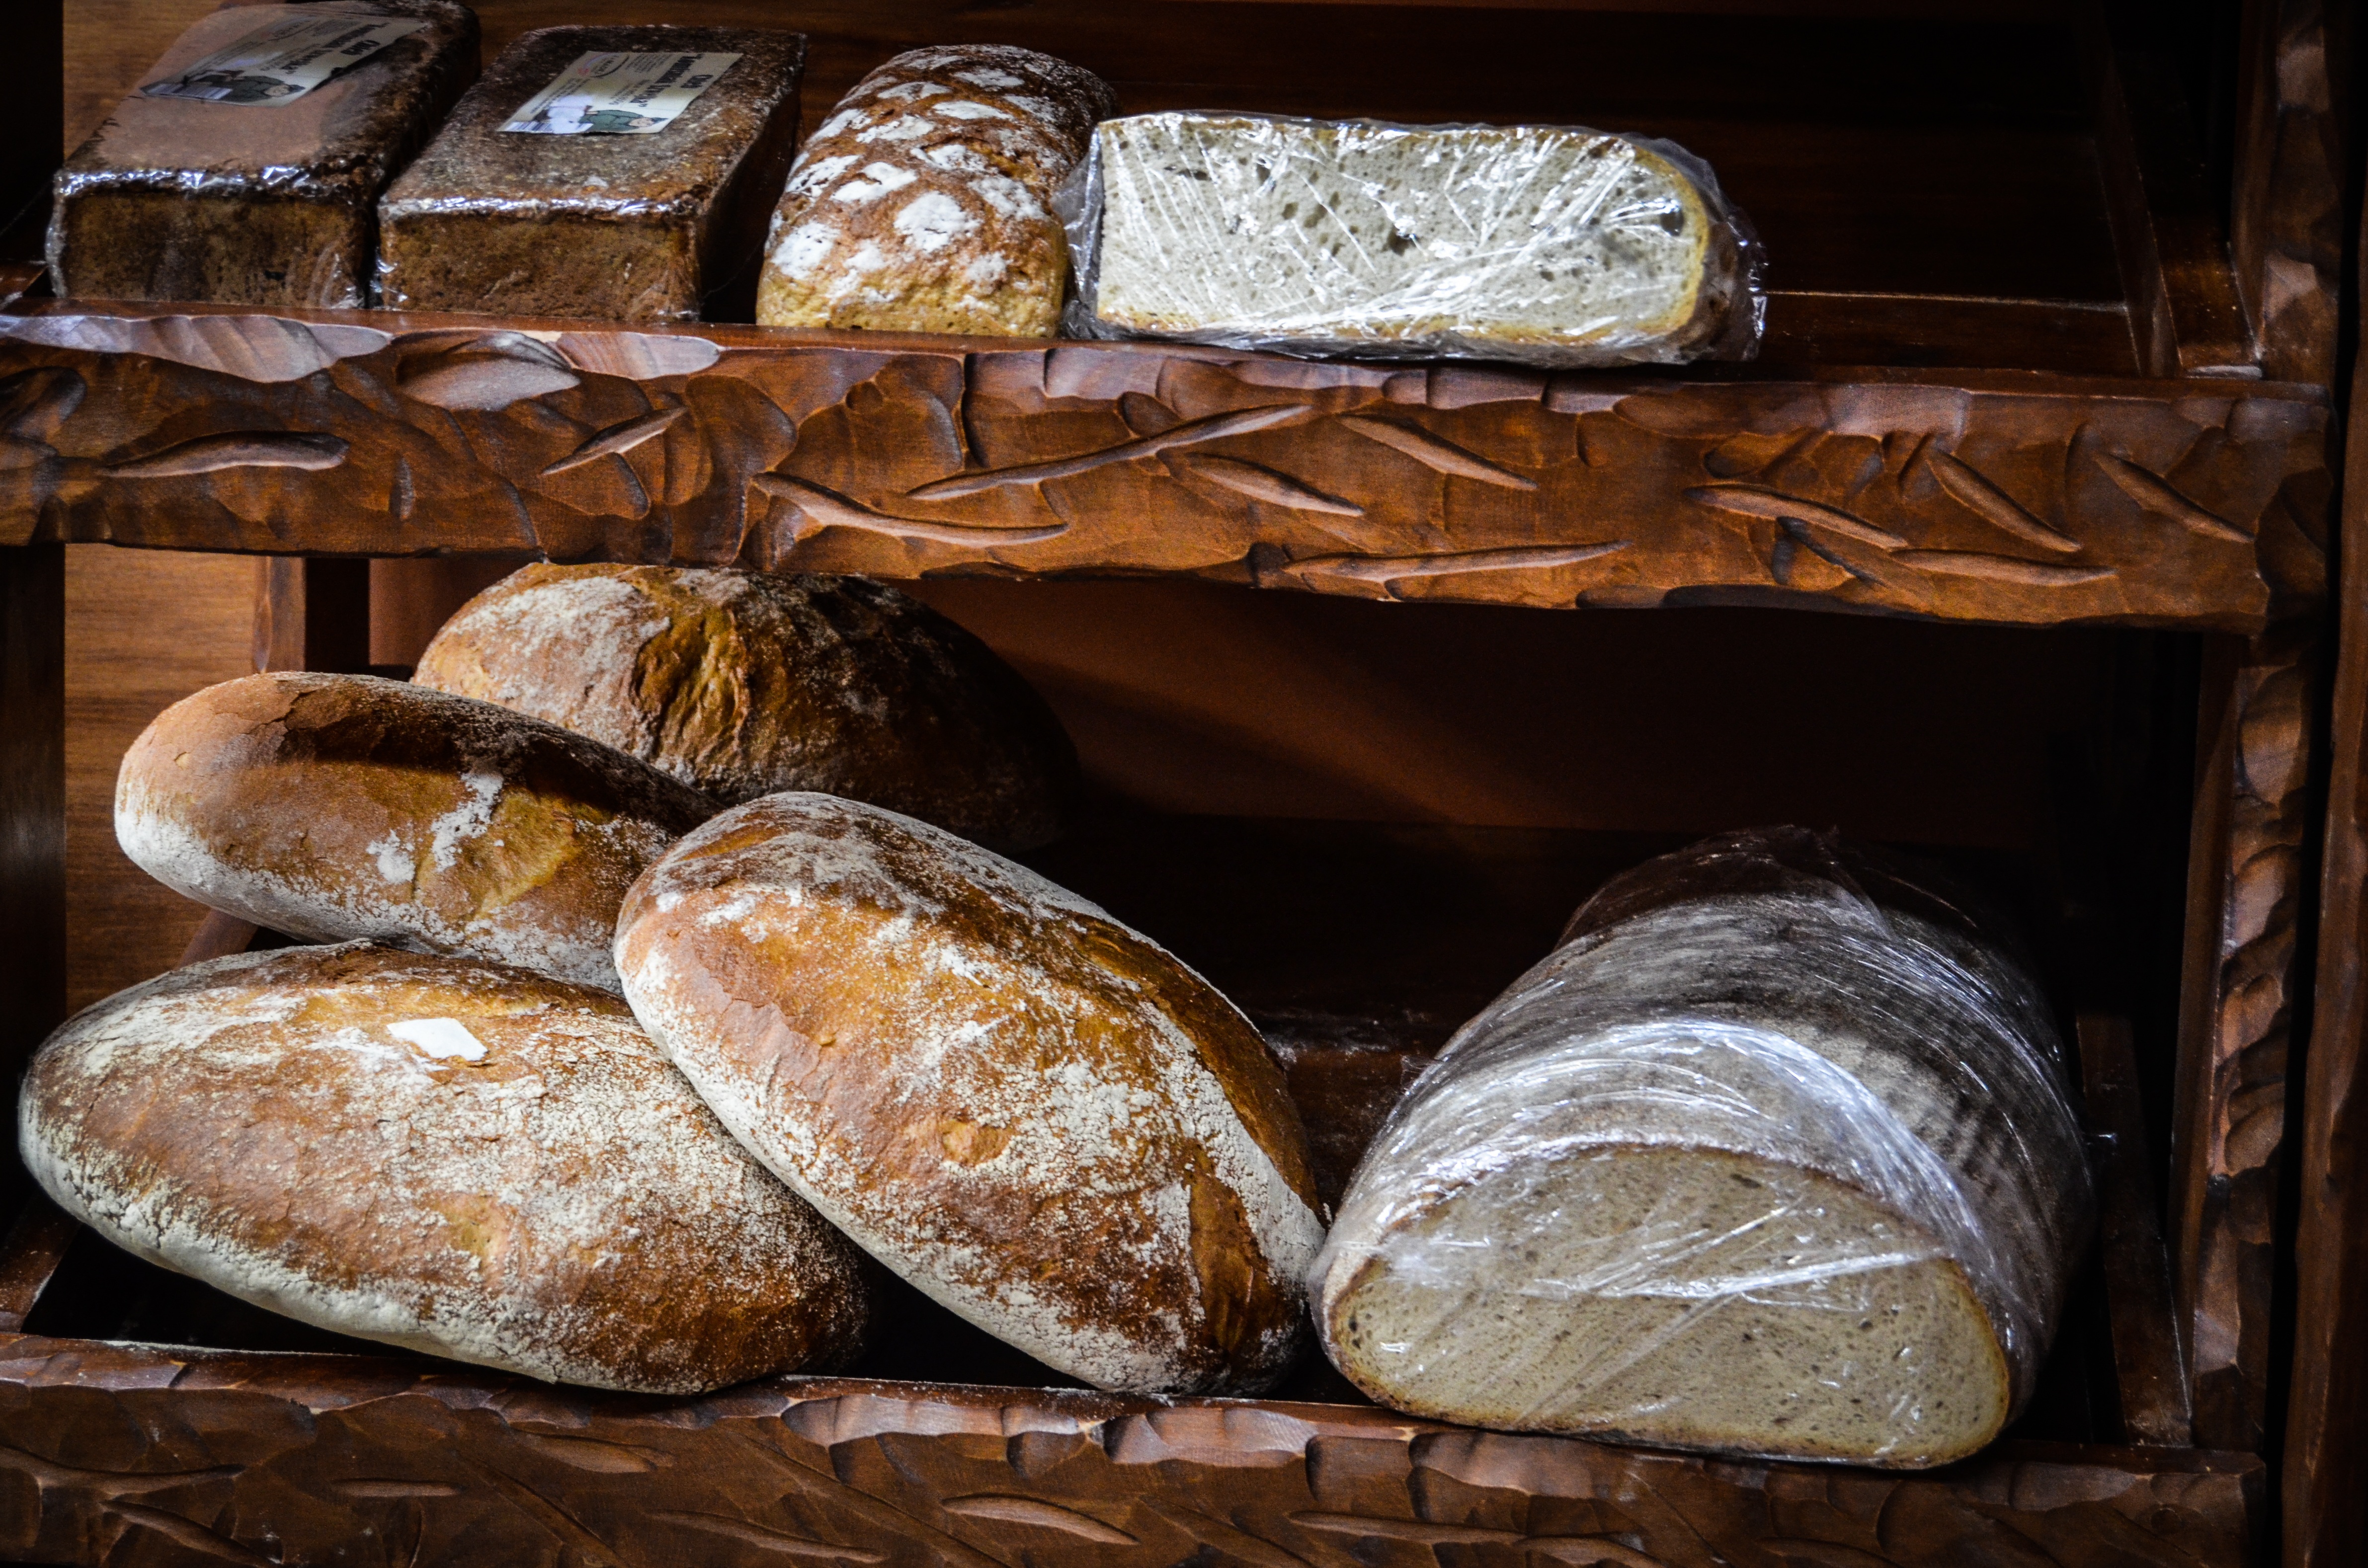
wood, food, fresh, baking, bread, bakery, loaf, pastries, eating, flour, called rothmans